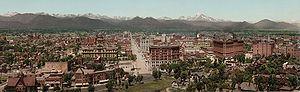
Denver est la capitale et la ville la plus peuplée de l'État du Colorado, aux États-Unis.